History of Estonia

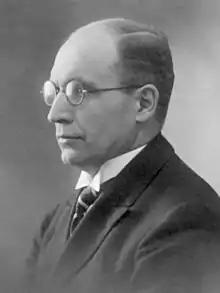
Jüri Uluots

After the collapse of the short-lived puppet government of the United Baltic Duchy and the withdrawal of German troops in November 1918, an Estonian Provisional Government retook office. A military invasion by the Red Army followed a few days later, however, marking the beginning of the Estonian War of Independence (1918–1920). The Estonian army cleared the entire territory of Estonia of the Red Army by February 1919. On 5–7 April 1919 the Estonian Constituent Assembly was elected.